Saud bin Faisal Al Saud

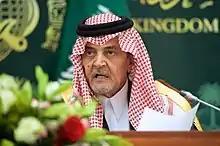
Saud bin Faisal in 2015

Saud bin Faisal Al Saud, also known as Saud Al Faisal ("Suʿūd Āl Fayṣal"; 2 January 1940 – 9 July 2015), was a Saudi Arabian statesman and diplomat who served as the foreign minister of Saudi Arabia from 1975 to 2015. He was a member of the Saudi royal family, a son of King Faisal, and one of the grandsons of Saudi Arabia's founder King Abdulaziz. He was the longest-serving foreign minister in world history.